Napoli, Napoli, Napoli

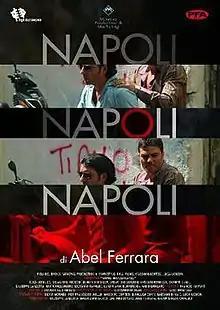

Napoli, Napoli, Napoli is a 2009 documentary film directed by Abel Ferrara about the problems in early 21st century Naples. "Napoli, Napoli, Napoli" depicts the city of Naples, filmed as a documentary with interspersed episodes of fiction.